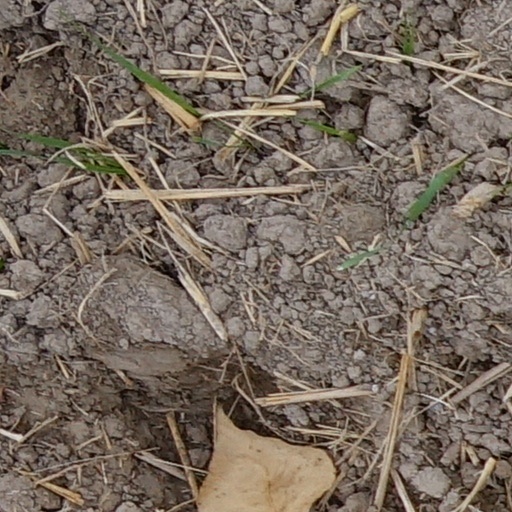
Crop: wheat